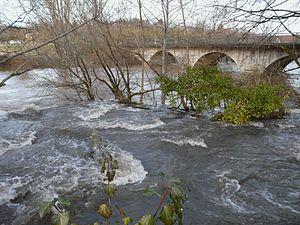
Le Blâme se jette dans l'Auvézère en cascades, lieu-dit les Forges d'Ans, La Boissière-d'Ans, Dordogne, France (vue prise depuis le dessus de la cascade)
Le Blâme est un ruisseau français du département de la Dordogne, affluent de l’Auvézère et sous-affluent de l'Isle.